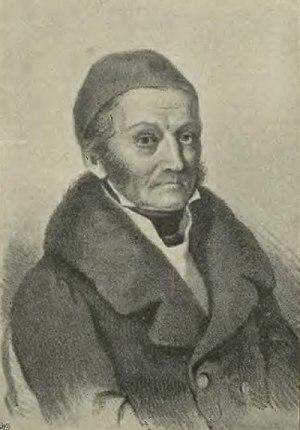
Józef Franciszek Jan Pitschmann, ou Franz Joseph Pitschmann, est un artiste-peintre polonais, né à Trieste, Empire d'Autriche, en 1758, et mort à Kremenets, Ukraine, Empire russe, le 1ᵉʳ septembre 1834.